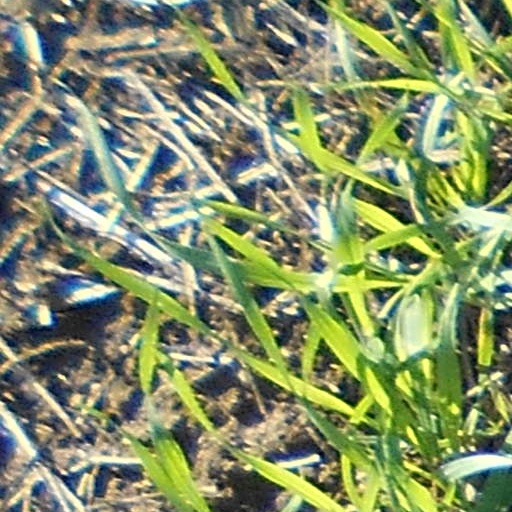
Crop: wheat